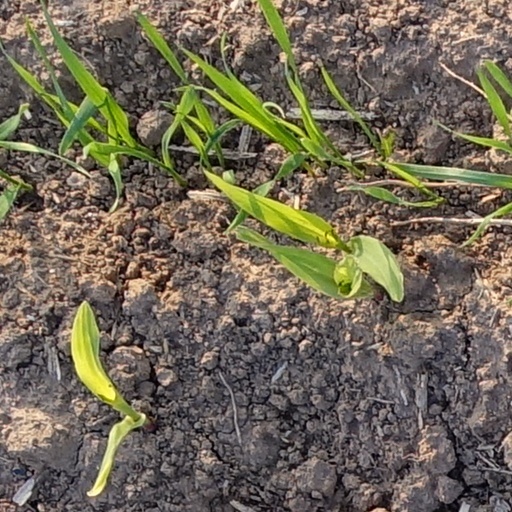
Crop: wheat